Patria (newspaper)

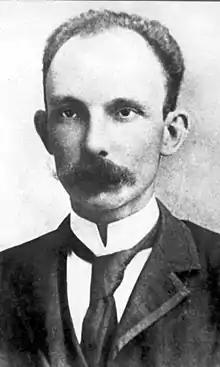
José Martí, Founder of Patria

"Patria" was distributed on a weekly basis. Its content was formatted in long pages measuring 56×36 cm, approximately 22×14 in. The newspaper was designed with four columns per page with a total of four pages in each issue. "Patria" was founded in New York and was distributed to people in Cuba. Due to the concepts and ideas that it presented it can be considered press that infiltrated into Cuba to provide information, in other words it can be explained as exile press. The reason for "Patria" being referred to as exile press was because its printing or place of creation was not in Cuba but rather in the United States where freedom of speech is allowed.